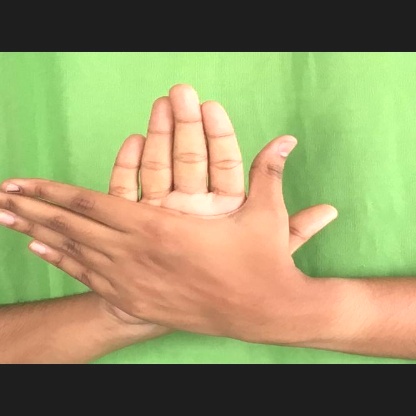
Mudra: Chakra